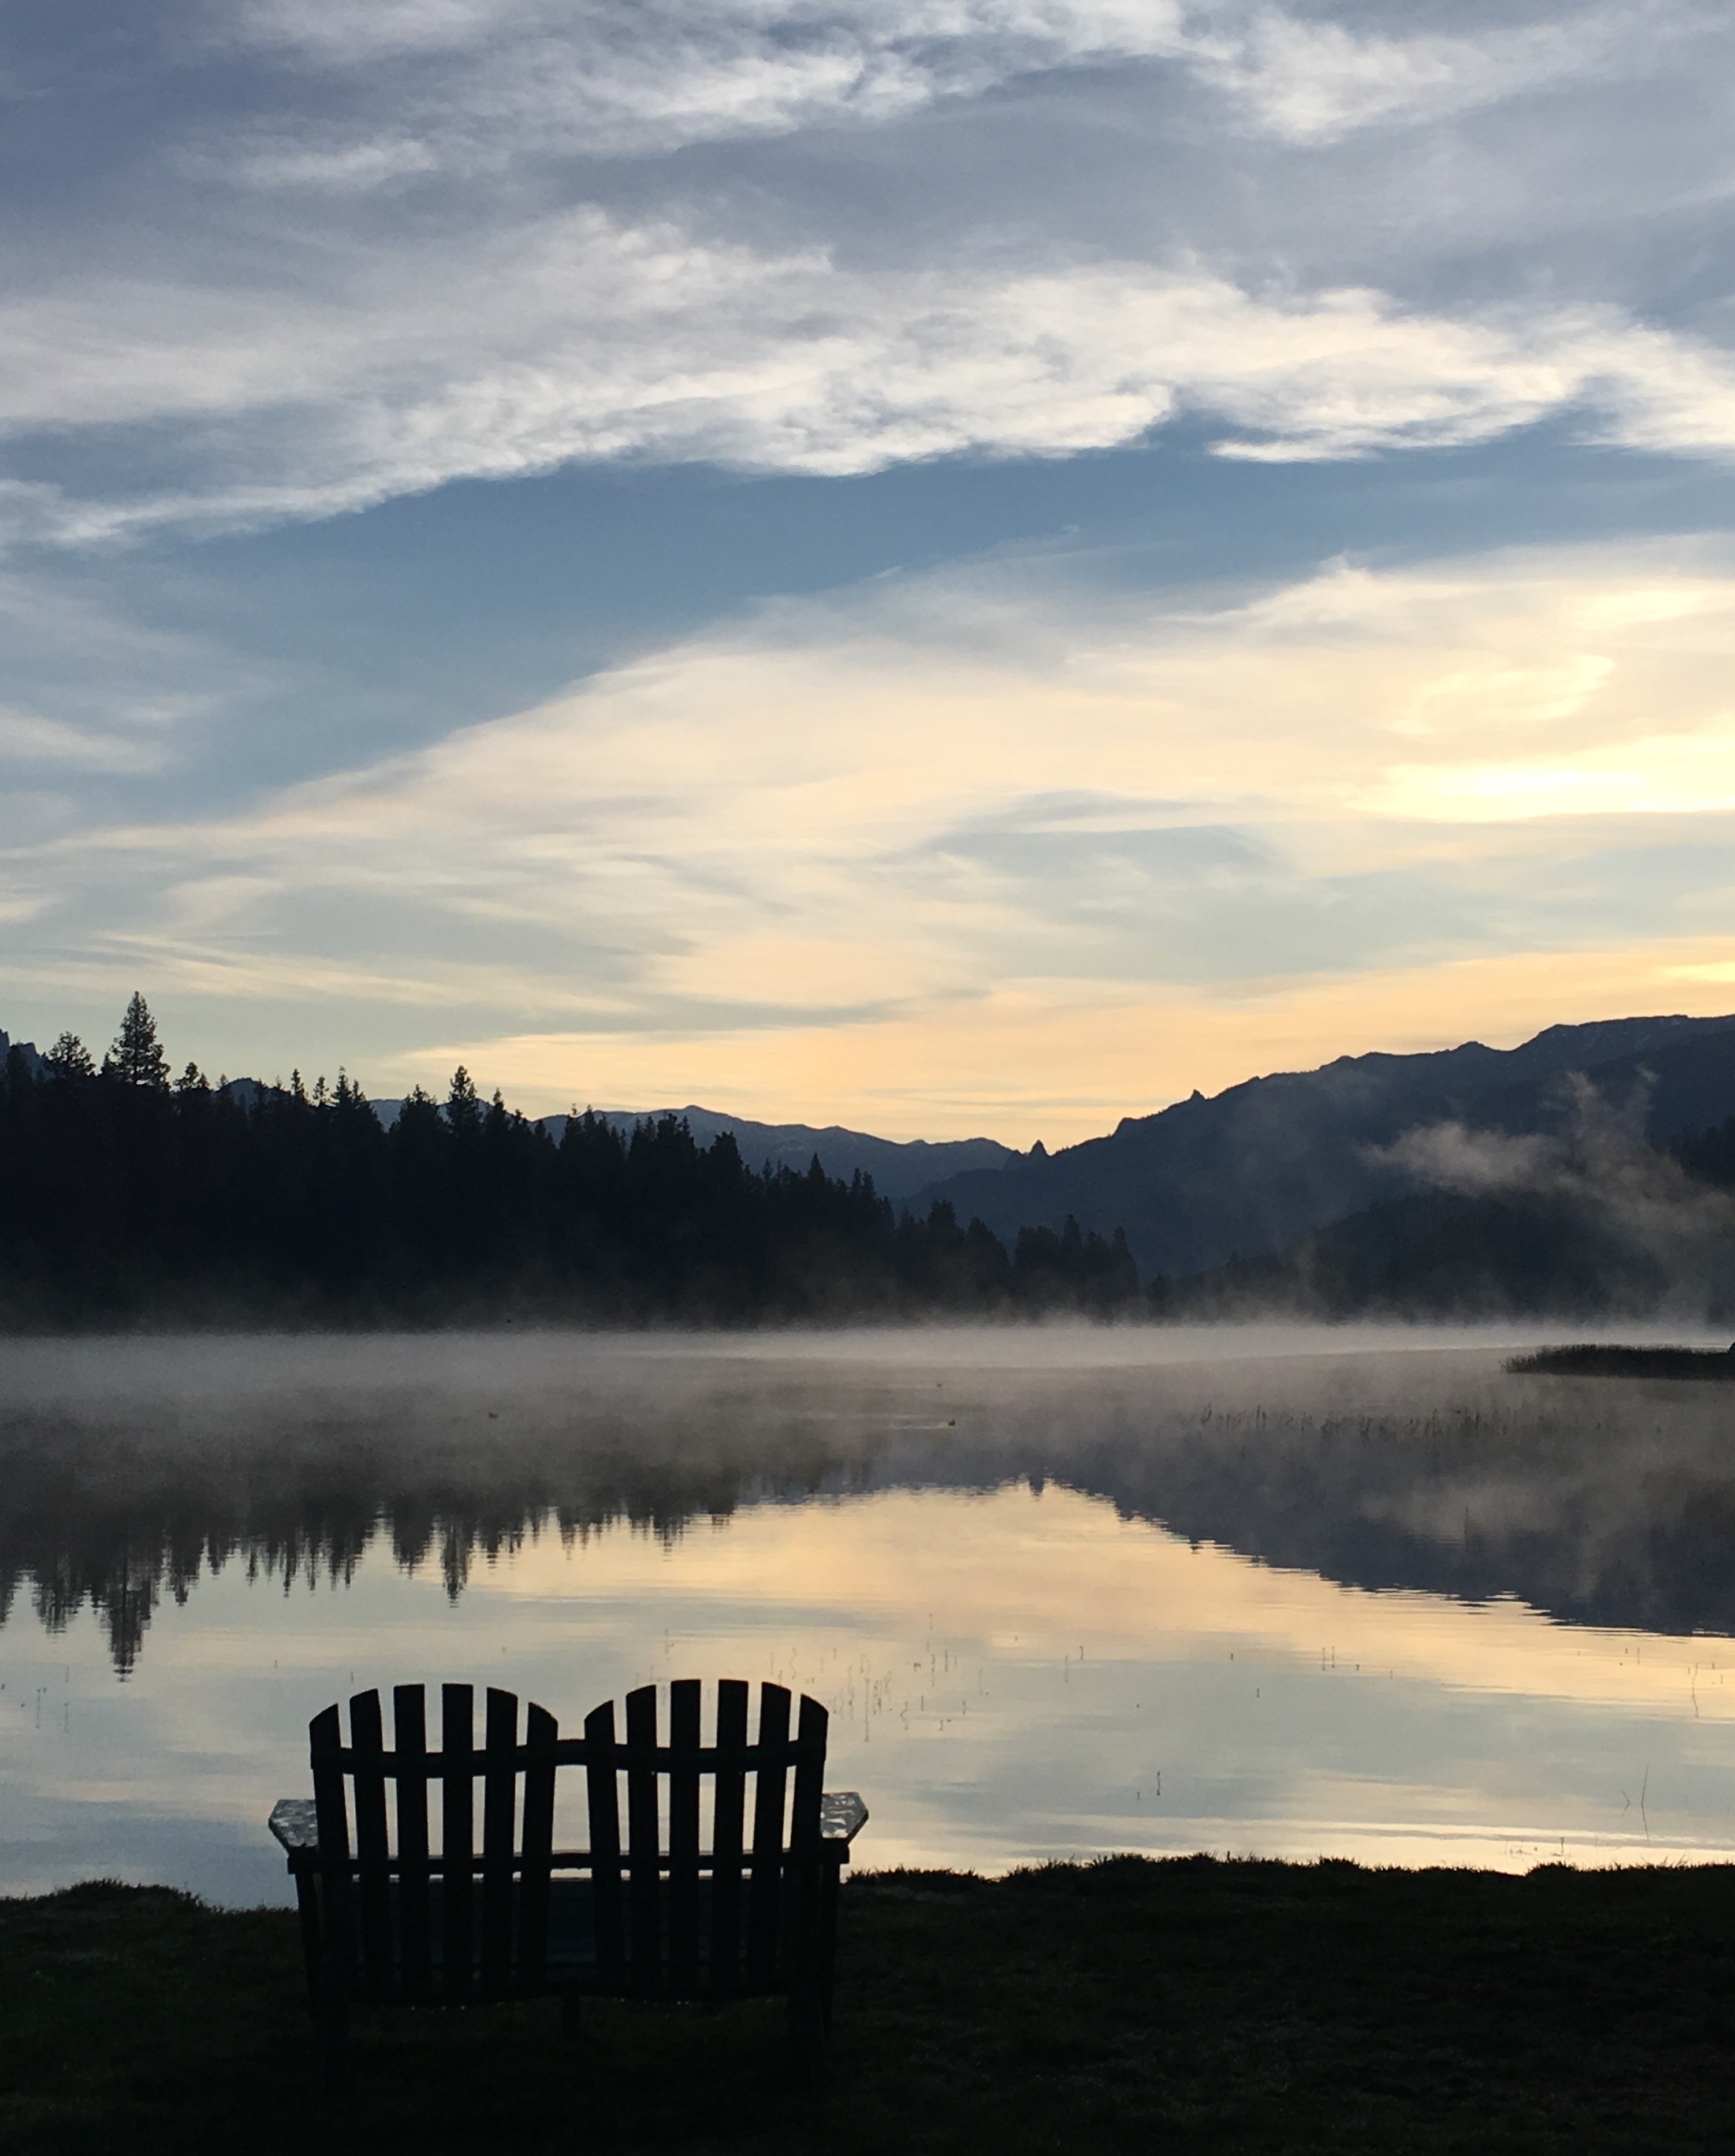
landscape, sea, coast, water, nature, forest, horizon, mountain, cloud, sky, sunrise, sunset, mist, hiking, sunlight, morning, hill, shore, wave, lake, dawn, river, travel, dusk, wild, idyllic, evening, reflection, relax, natural, park, peace, rest, canyon, reservoir, body of water, national, king, sierra, sequoia, loch, meteorological phenomenon, atmospheric phenomenon, hume